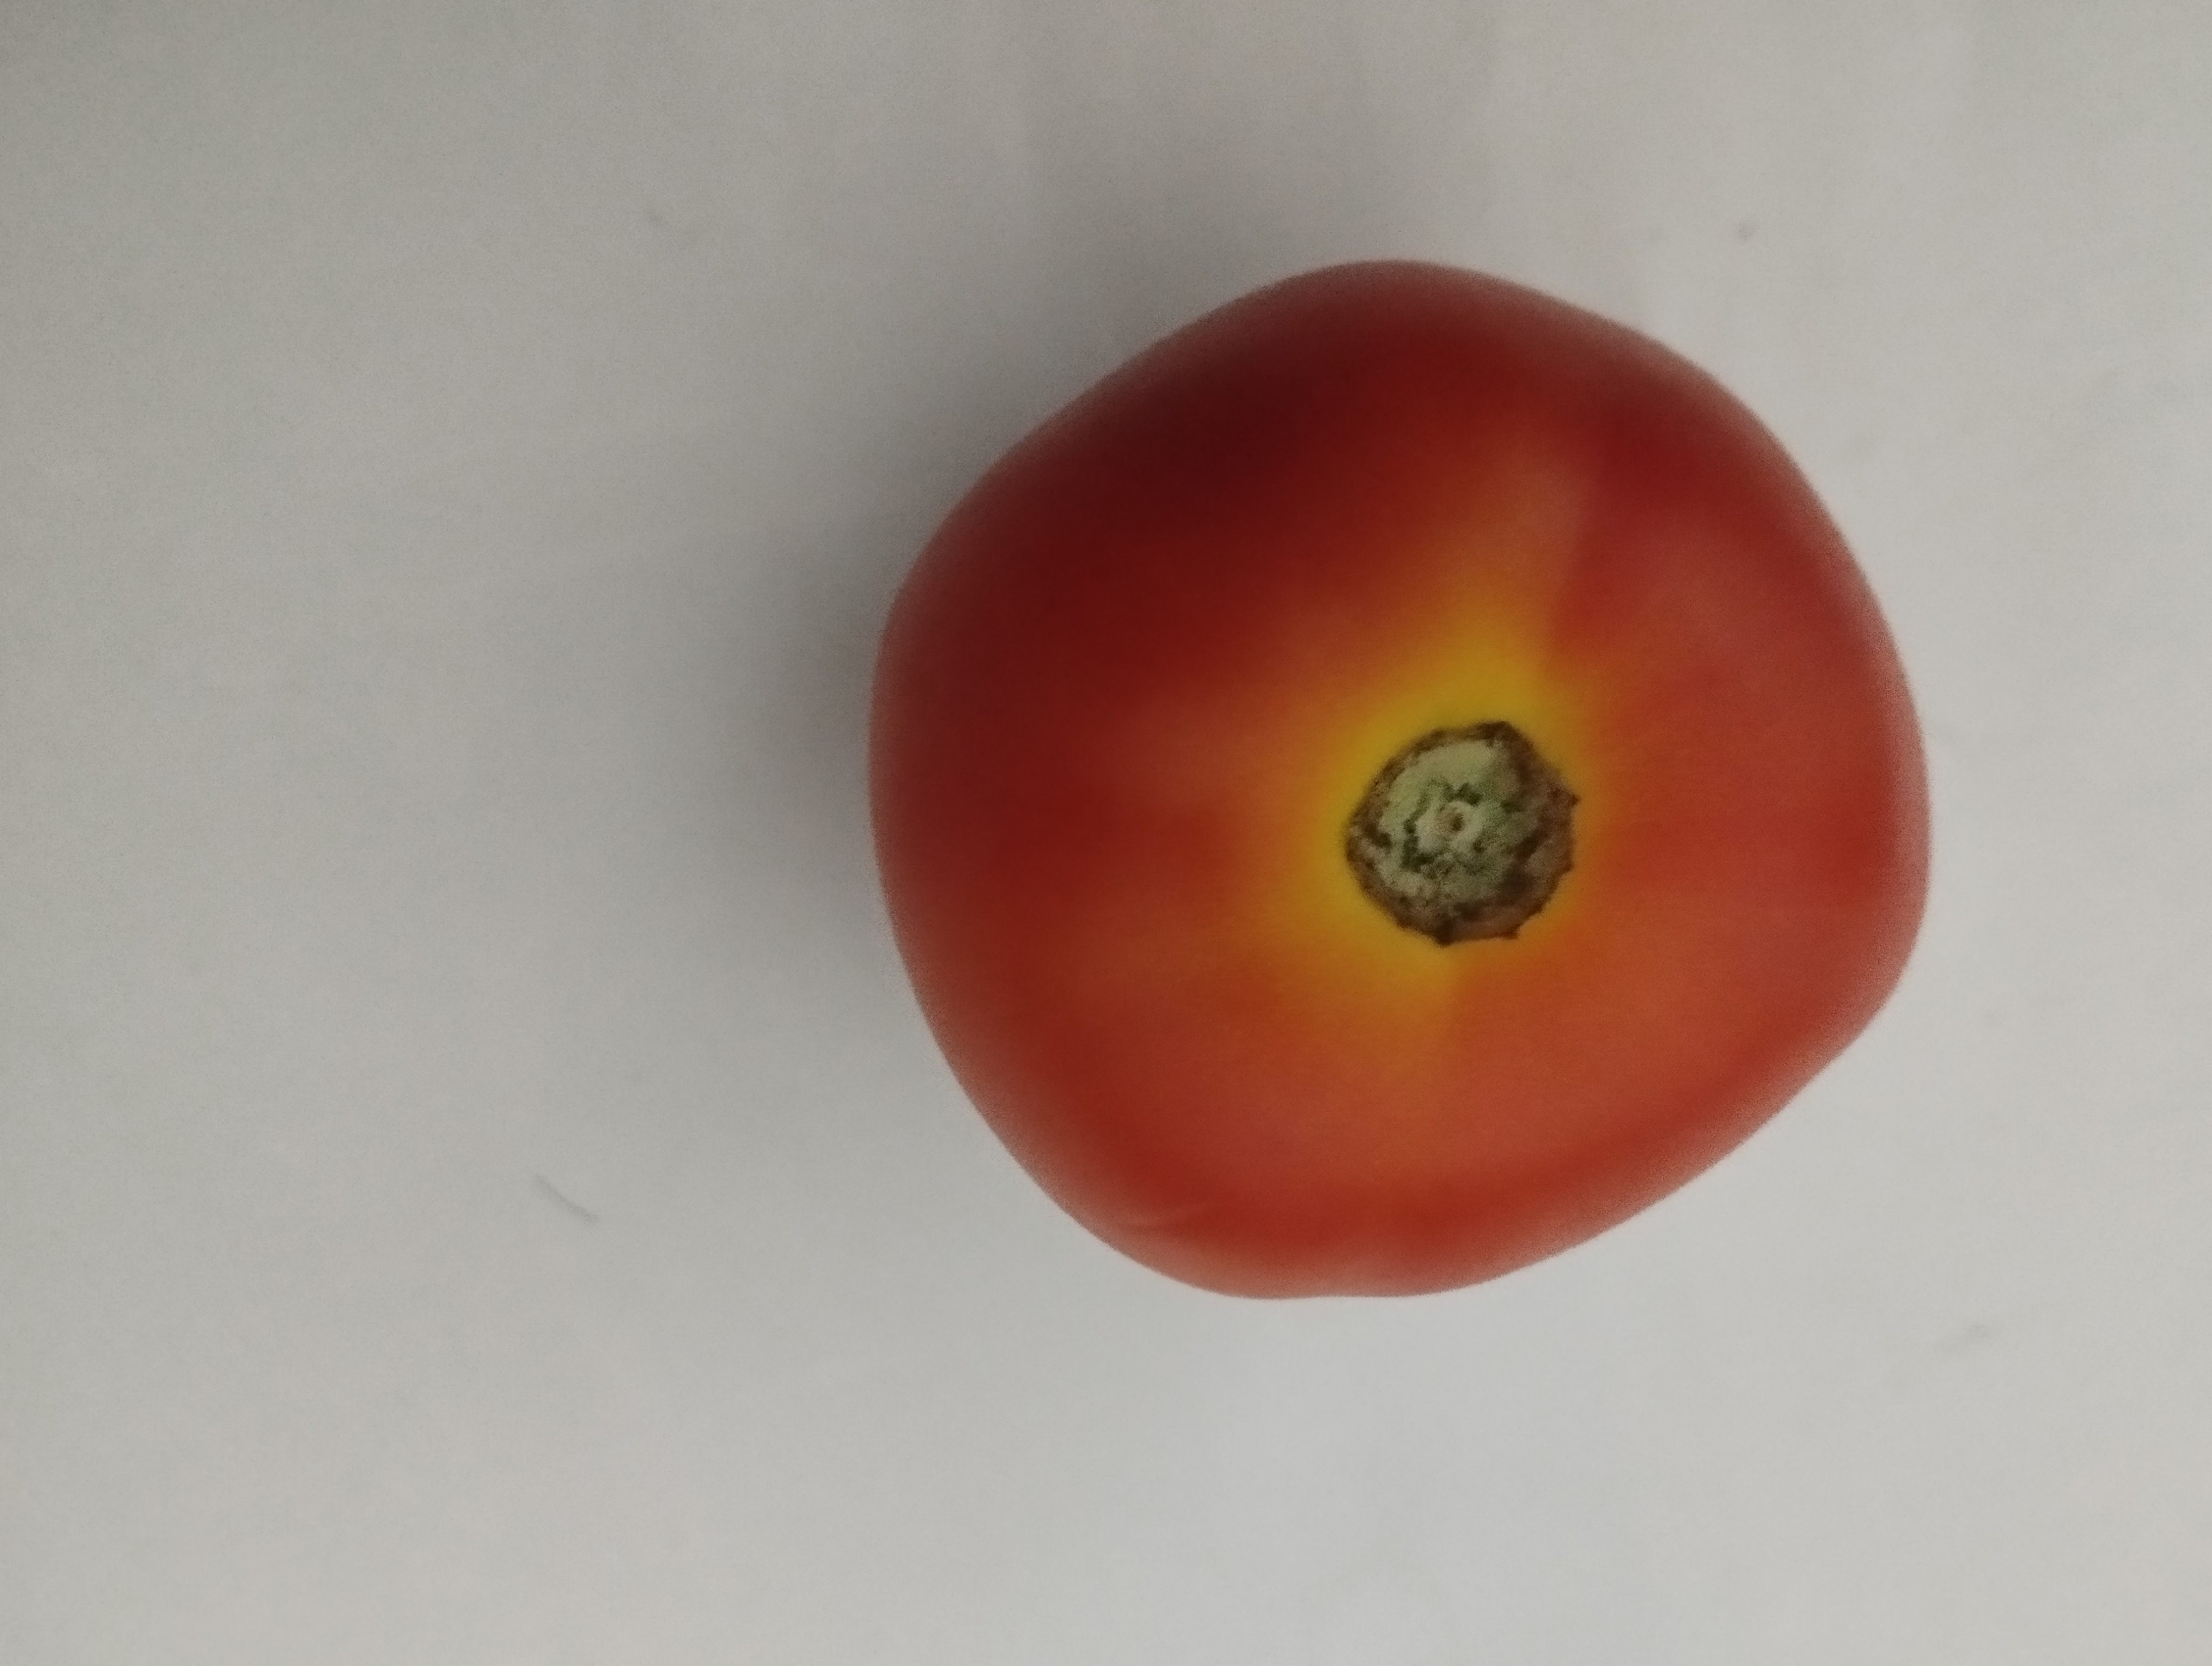
Label: Solanum Iycopersicum